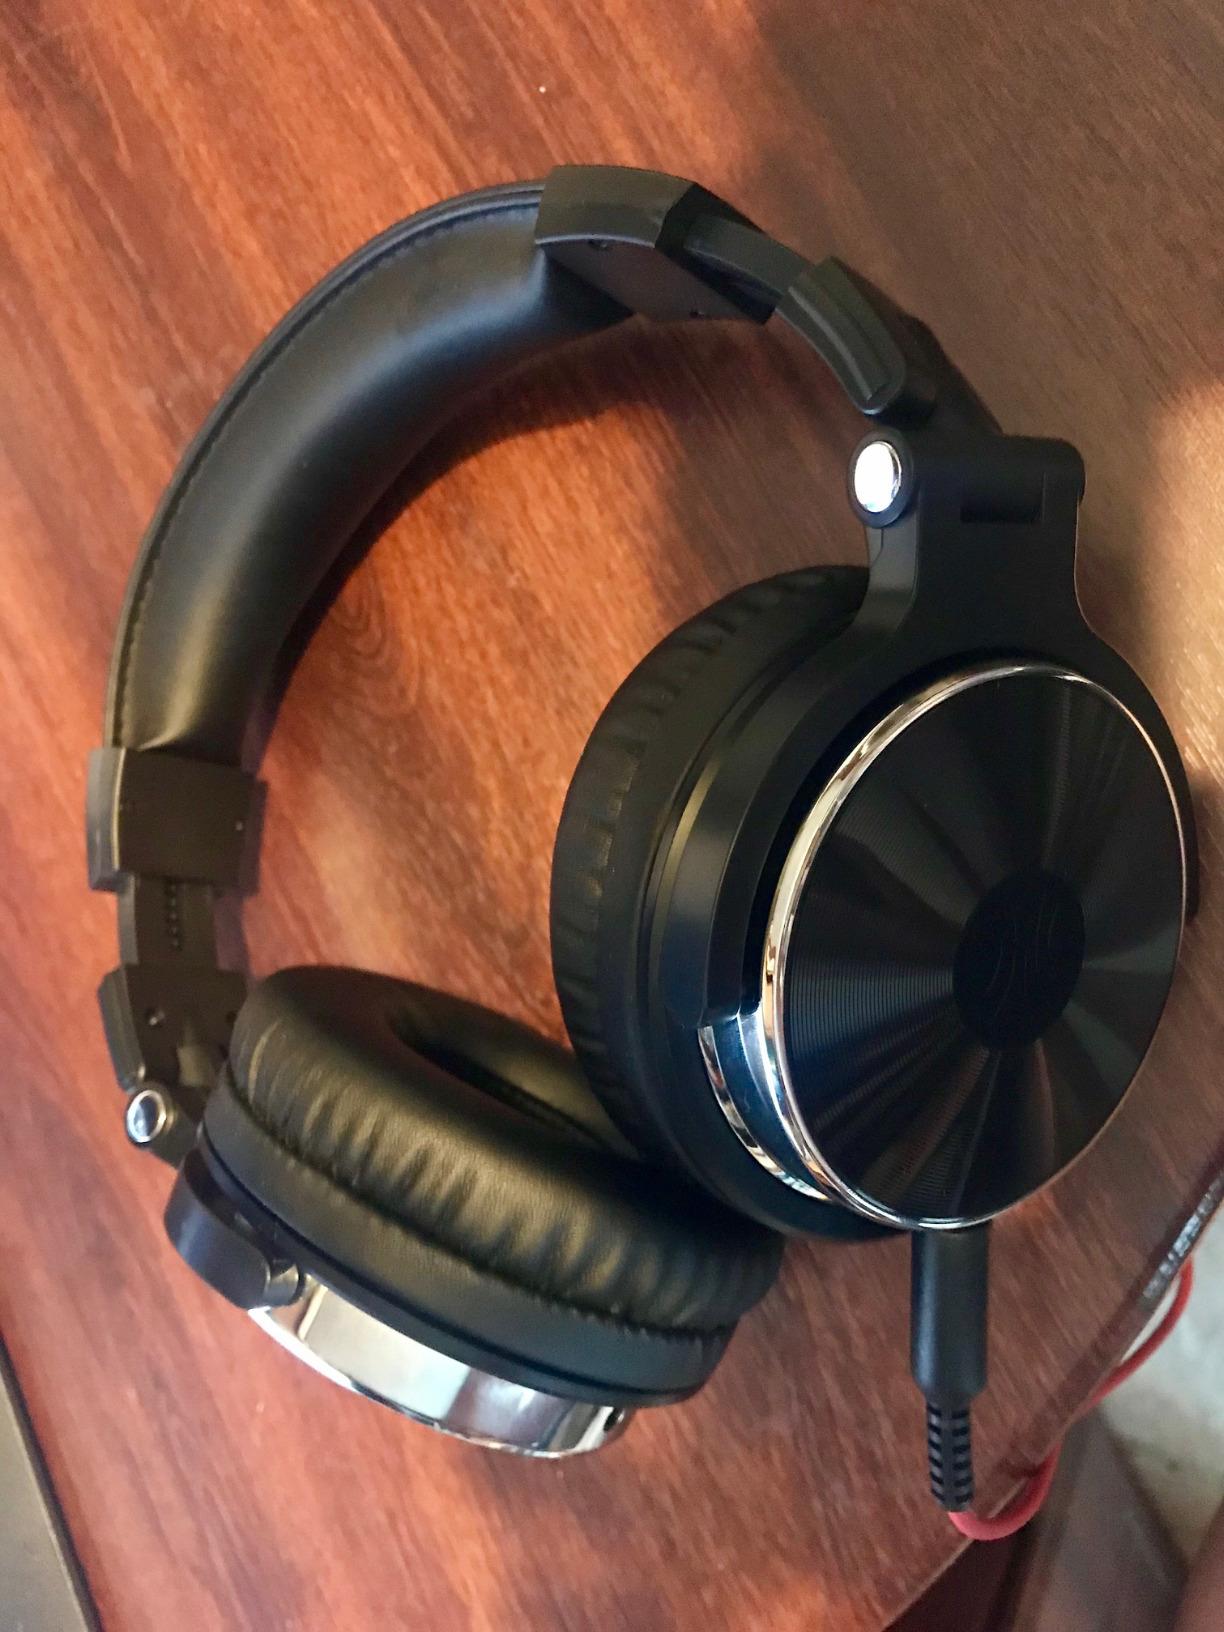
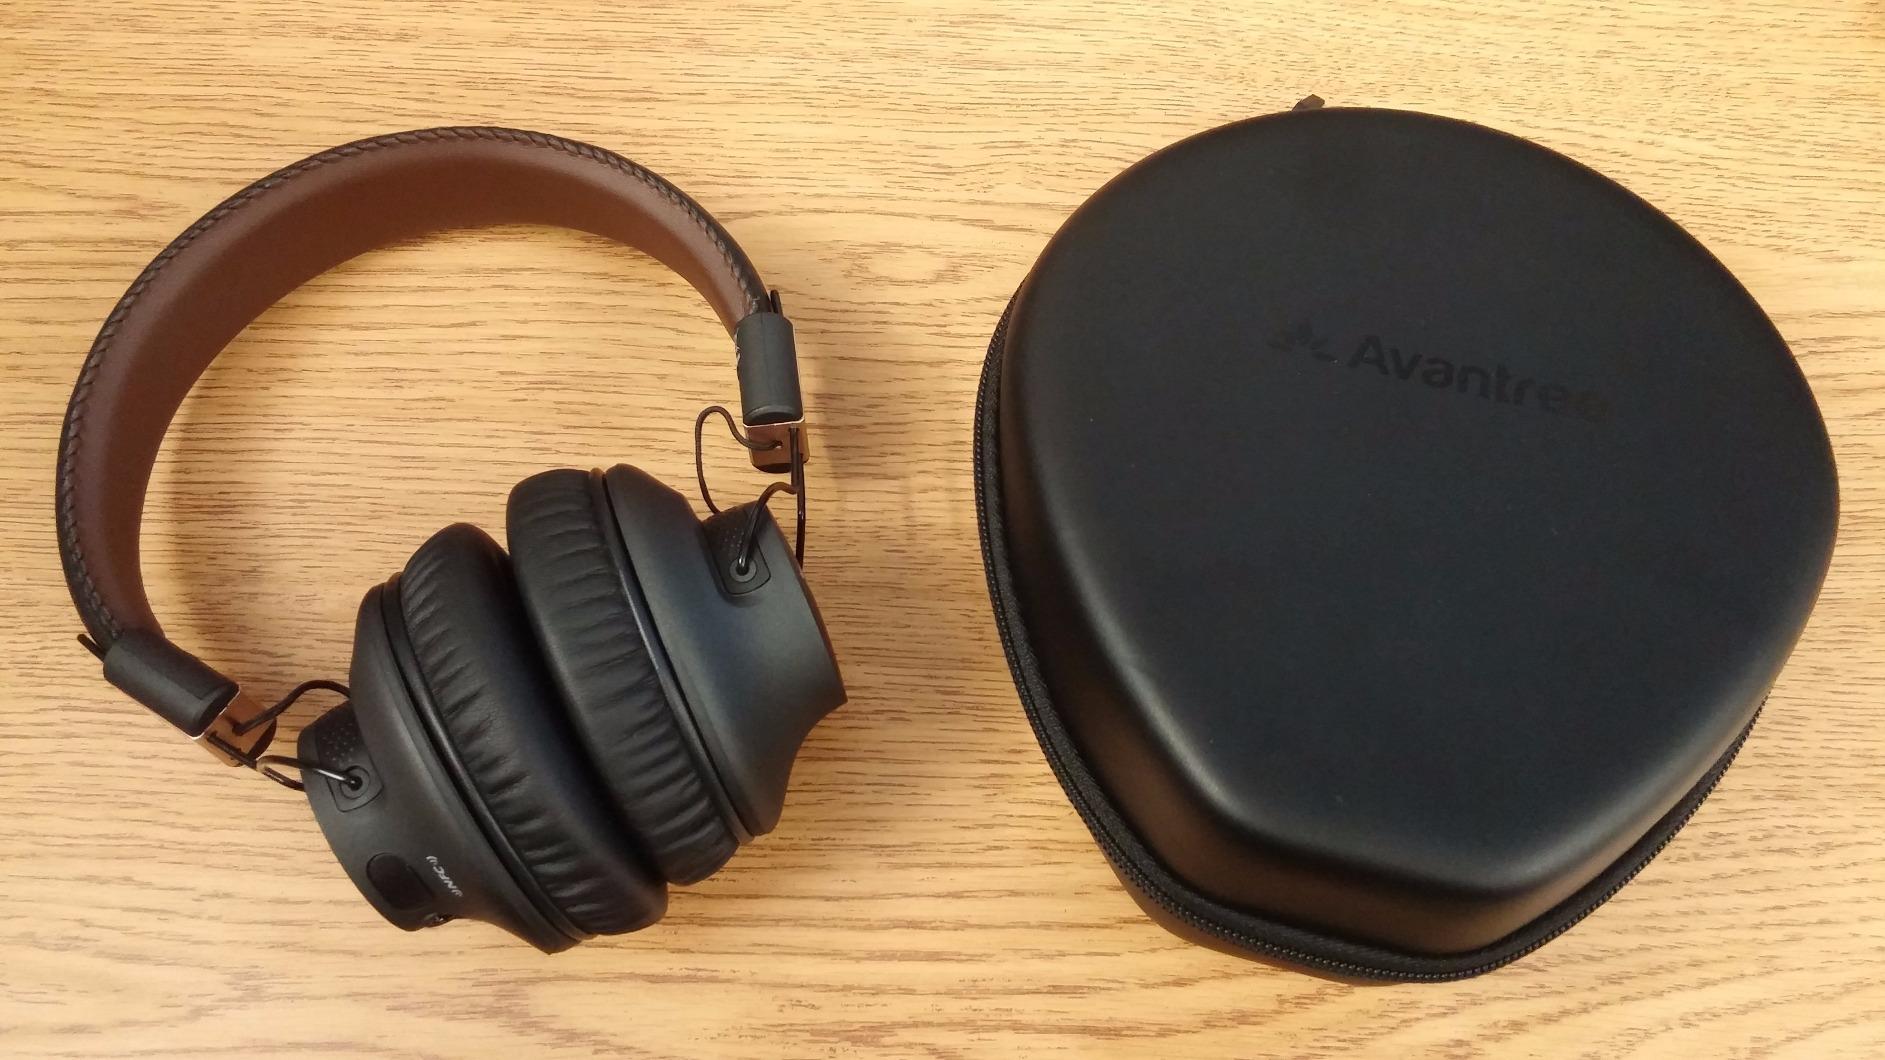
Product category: headphones
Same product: no